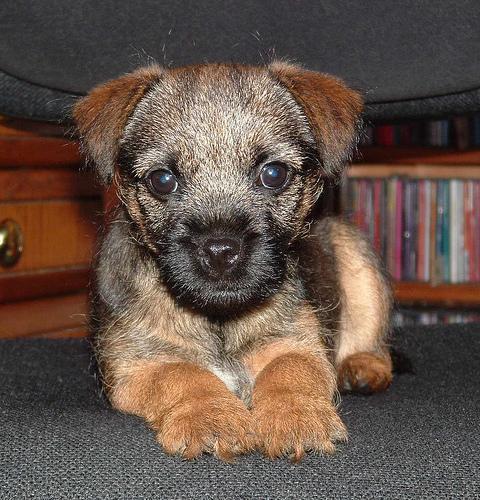
Border_terrier